Rum ball
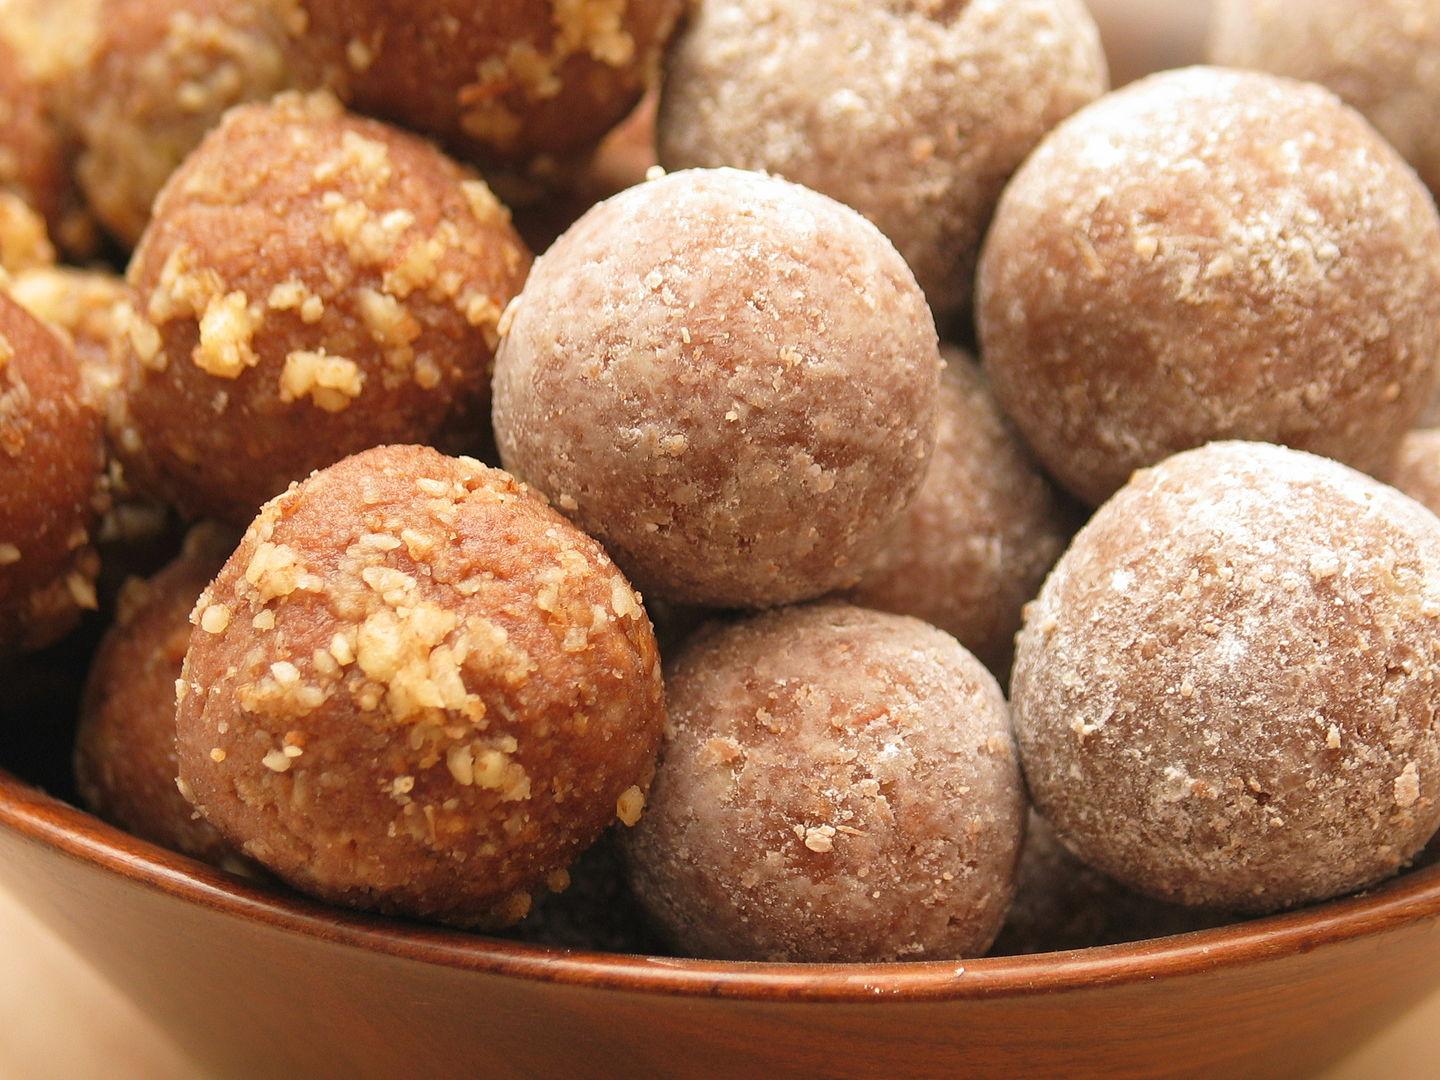
Also known as:
bar - Bavarian: Rumkugl
cs - Czech: Rumové koule
da - Danish: Romkugle
de - German: Rumkugel
es - Spanish: Bola de ron
he - Hebrew: כדור רום
it - Italian: Tartufo al rum
ja - Japanese: ラムボール
jv - Javanese: Bal rum
pl - Polish: Bajadera
uk - Ukrainian: Ромові кульки
Category: dessert, cake (confectionery cake)
Cuisine: English, Australian, Canadian, German, New Zealand, American, Austrian, Slovenian, Hungarian, Greek, Czech, Danish
Associated cuisines: English, Australian, Canadian, German, New Zealand, American, Austrian, Slovenian, Hungarian, Greek, Czech, Danish
Area: Europe, America, Oceania
Countries: England, Australia, Canada, Germany, New Zealand, United States, Austria, Slovenia, Hungary, Greece, Czech Republic, Denmark
Region: Global, , , ,
The dish is a truffle-like confectionery cake of cookie butter flavoured with chocolate and rum. They are roughly the size of a golf ball and often coated in chocolate sprinkles, desiccated coconut, or cocoa. These treats contain rum. Because they are not baked, the alcohol flavour and kick are not neutralized during preparation. They are especially popular during the holiday season.